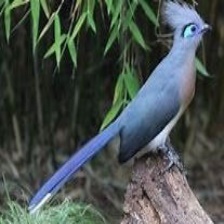
Species: BLUE COAU
Scientific name: COUA CAERULEA